Amritaghateswarar-Abirami Temple

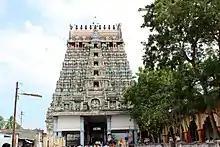

Amrithakadeeswarar Abhirami Temple (also called Abhirami temple is a Hindu temple dedicated to Shiva in his manifestation as Kalantaka and his wife Parvati as Abhirami. There is a Shrine for Maha Vishnu as Amrithanarayana and his consort Mahalakshmi as Amrithavalli. It is located in Thirukkadaiyur (Thirukkadavur), 21 km East of Mayiladuthurai, Tamil Nadu in India. This temple is associated with the legend of Shiva saving his young devotee, Markendeya from death, and the tale of a saint, Abirami Pattar a devotee of the presiding goddess.